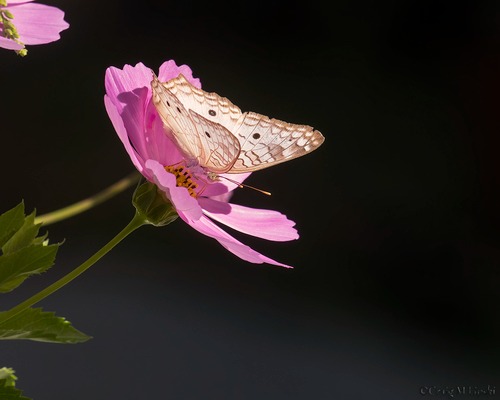
Scientific name: Anartia jatrophae
Common name: White peacock
Family: Nymphalidae
Order: Lepidoptera
Pollinator type: Primary pollinator
Habitat: Gardens, parks, and open areas
Geographic range: Southern United States to Argentina
Conservation status: Least Concern